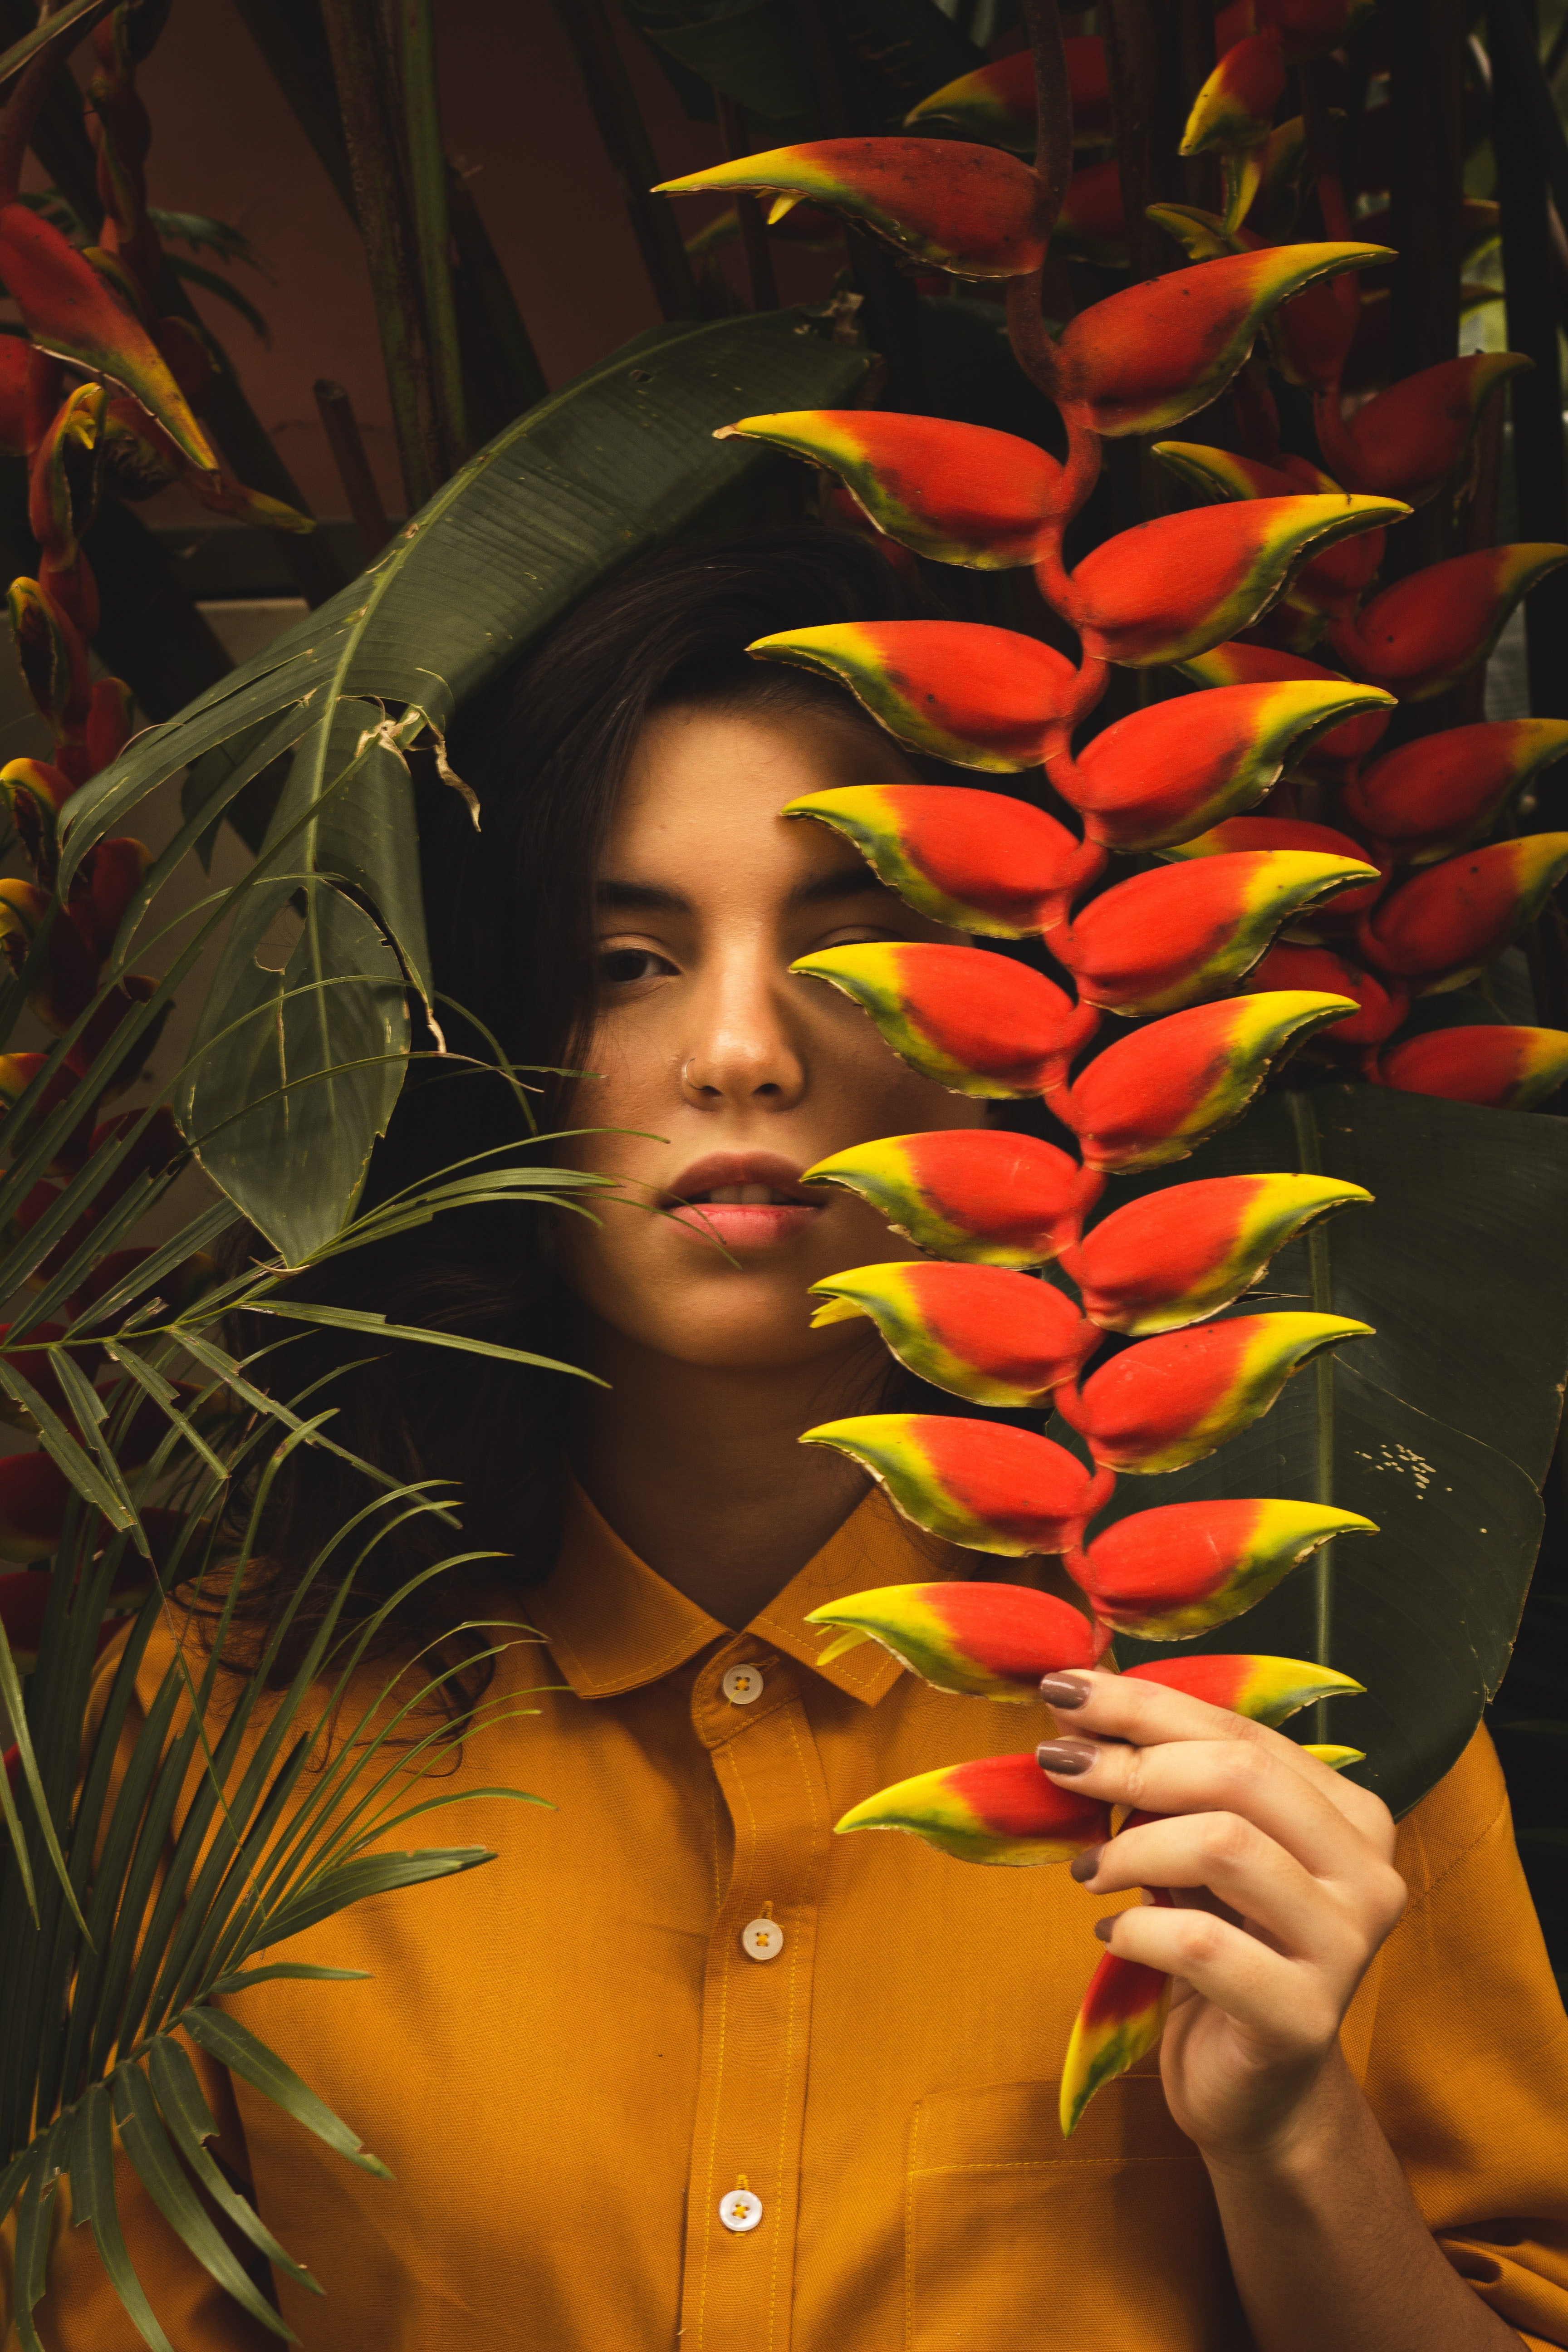
flower, plant, heliconia